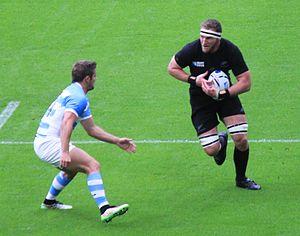
Kieran James Read, né le 26 octobre 1985 à Papakura, est un joueur de rugby à XV international néo-zélandais. Il évolue au poste de troisième ligne centre ou de troisième ligne aile.